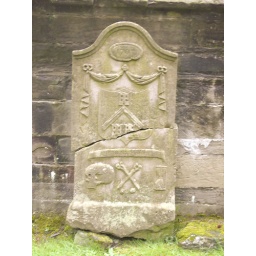
The skull &amp;amp; cross bones on the grave stone means this person fought in the crusades in the Holy Land. Dunkeld Cathedral